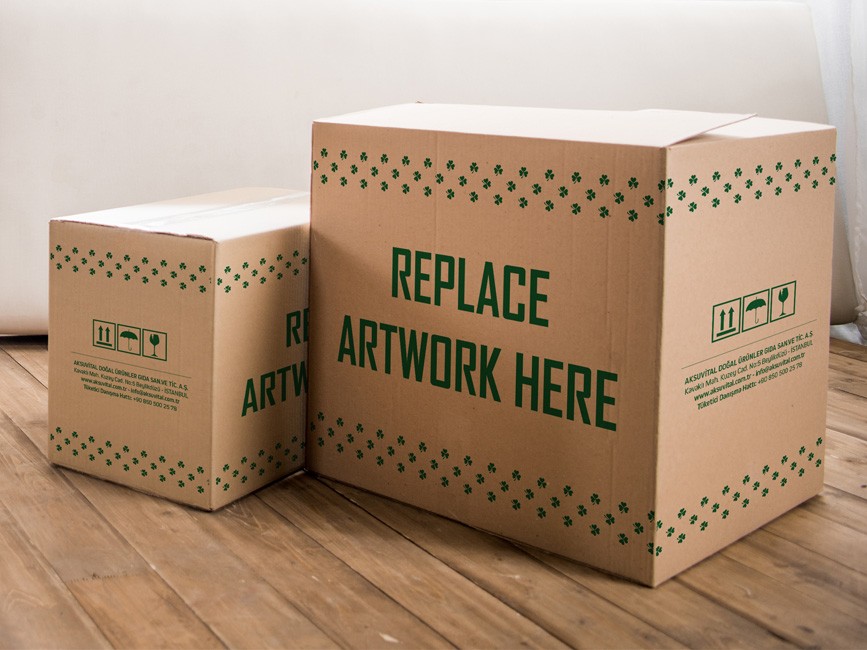
Label: cardboard